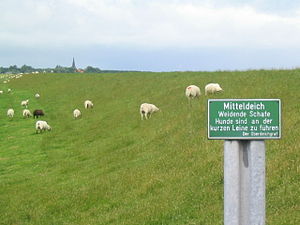
Dige
Diget ved Tønning
Diger er volde, mure eller dæmninger, der har til opgave at holde vandet på den ene side. I modsætning til en dæmning, der er kendetegnet ved af være opført på et vanddækket areal, er diger opført på tørt land. Diger opføres typisk ud mod kysten samt langs floder og vandløb med vekslende vandstand for at undgå uhensigtsmæssige oversvømmelser. Mange havdiger, er opført i forbindelse med inddragelse af tidligere havbund fra flade kyster, bugter og fjorde til landbrugsjord, eksempelvis Vadehavet og Lammefjorden.